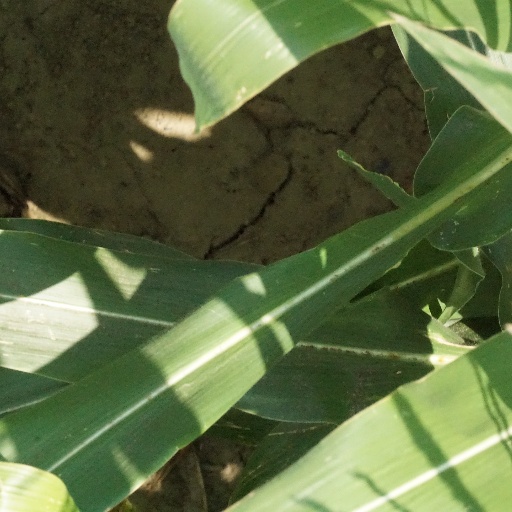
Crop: maize; corn